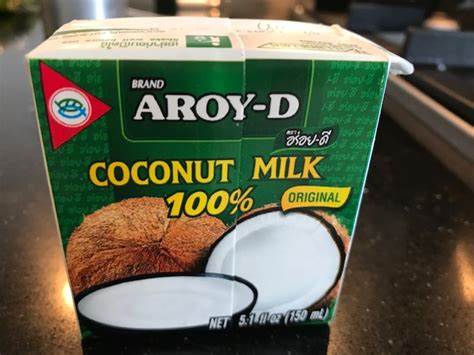
Waste category: cardboard